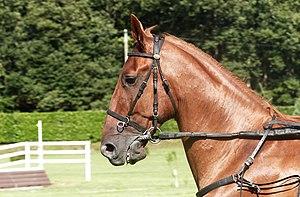
Tête du cheval hongre Trotteur français Born Again
Le trotteur français est une race chevaline issue des anciennes races de chevaux carrossiers normands et sélectionnée uniquement pour les courses au trot. Ses origines remontent au début du XIXᵉ siècle en Normandie et sont fortement liées à l'élevage de chevaux anglo-normand. Croisés dans un premier temps avec des trotteurs Norfolk, des Pur-sang anglais et des trotteurs Orlov, le trotteur français ne prend le nom sous lequel on le connaît aujourd'hui qu'à partir de 1922. Plus récemment, il a fortement subi l'influence positive du standardbred américain, avec lequel il a été croisé à partir de la fin des années 1970. Sans standard fixe, c'est un cheval qui, néanmoins, se caractérise par un modèle compact, avec une arrière-main très développée, un sternum proéminent et une tête rectiligne, voire légèrement busquée. L'élevage de la race est concentré en Basse-Normandie et est plutôt représenté par de petits éleveurs ne possédant qu'une ou deux juments. Élevé et sélectionné pour les courses au trot, il peut également devenir un excellent cheval de loisir et de compétition s'il est amené à être réformé.